Sky position (RA, Dec in degrees): 196.219, -0.09579
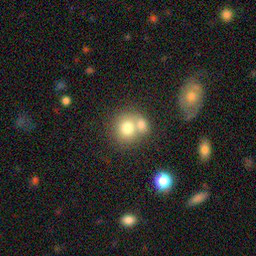
Galaxy morphology: Merging Galaxies